Downtown Halifax

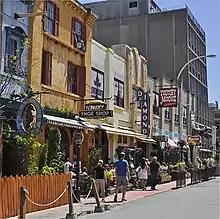
Bars on Argyle Street. Downtown Halifax is home to approximately 200 restaurants and bars.

One of the few blocks to have retained its heritage character is Granville Mall, a pedestrian mall formerly part of Granville Street, made up of an array of shops and pubs in a conglomeration of rowed historic buildings built in the 1860s. It is known for the stone facades on each building. Historic Properties, a collection of 19th-century warehouses converted into shops and restaurants, is located nearby. Despite the heritage focus of these remaining blocks of heritage buildings, none are protected as heritage districts.